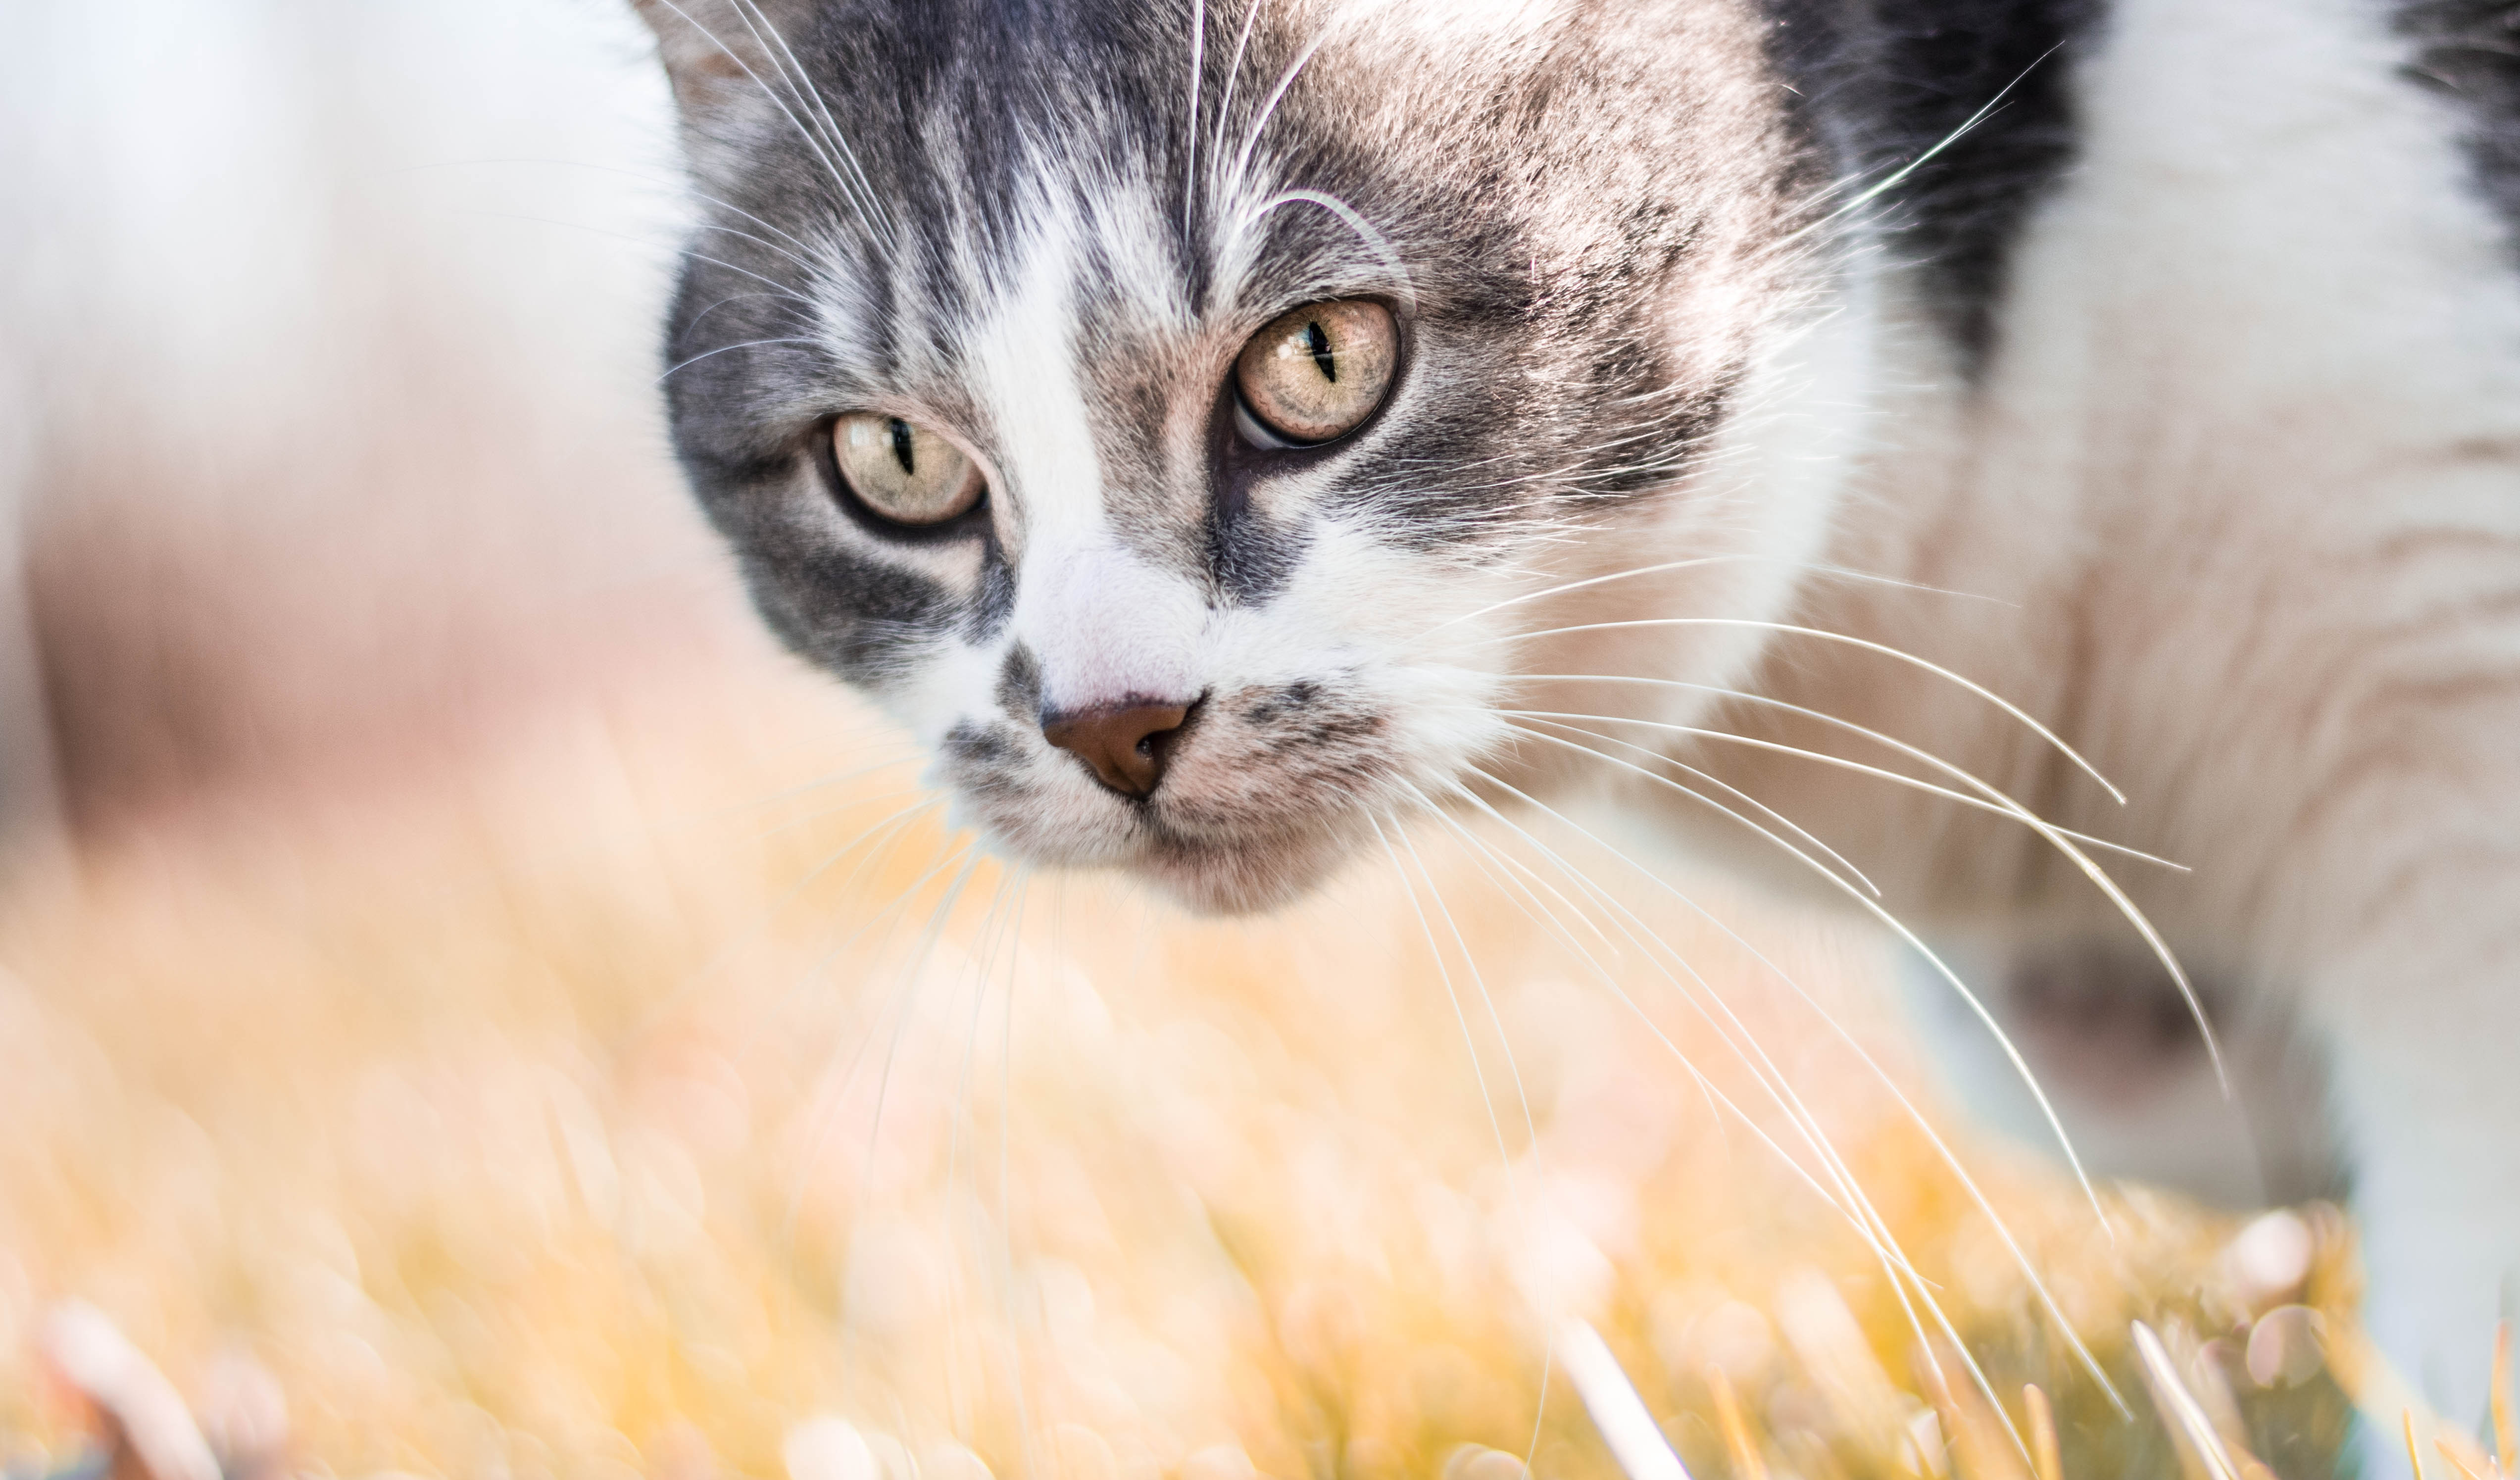
nature, forest, wildlife, wild, mammals, animals, vertebrate, dog, cat, whiskers, small to medium sized cats, fauna, nose, eye, cat like mammal, close up, snout, domestic short haired cat, kitten, organ, american shorthair, aegean cat, european shorthair, american wirehair, tabby cat, dragon li